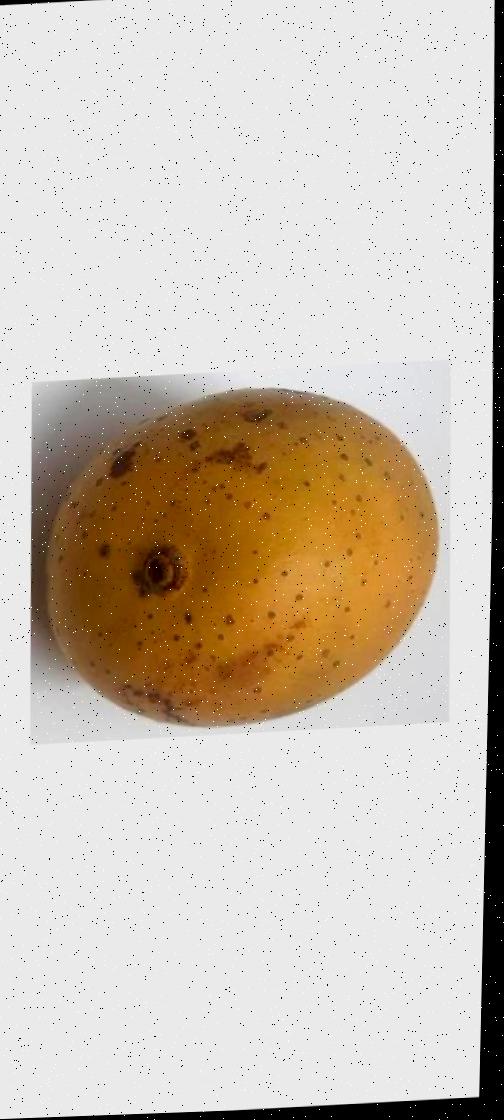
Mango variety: Gourmoti